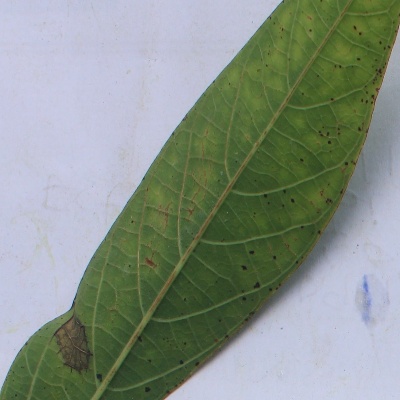
Crop: Cassava
Condition: brown spot